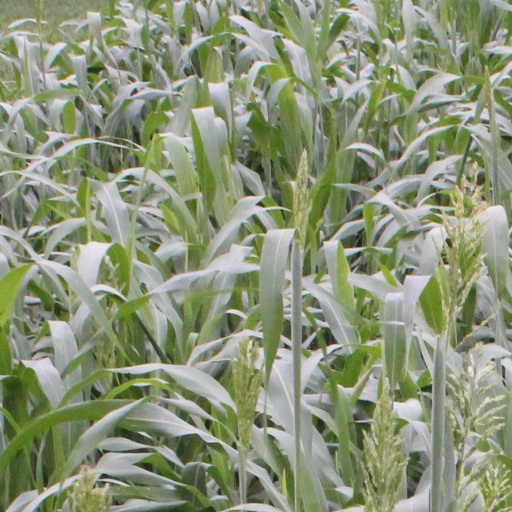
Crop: sorghum